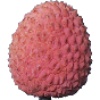
Label: Lychee 1